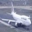
Label: airplane